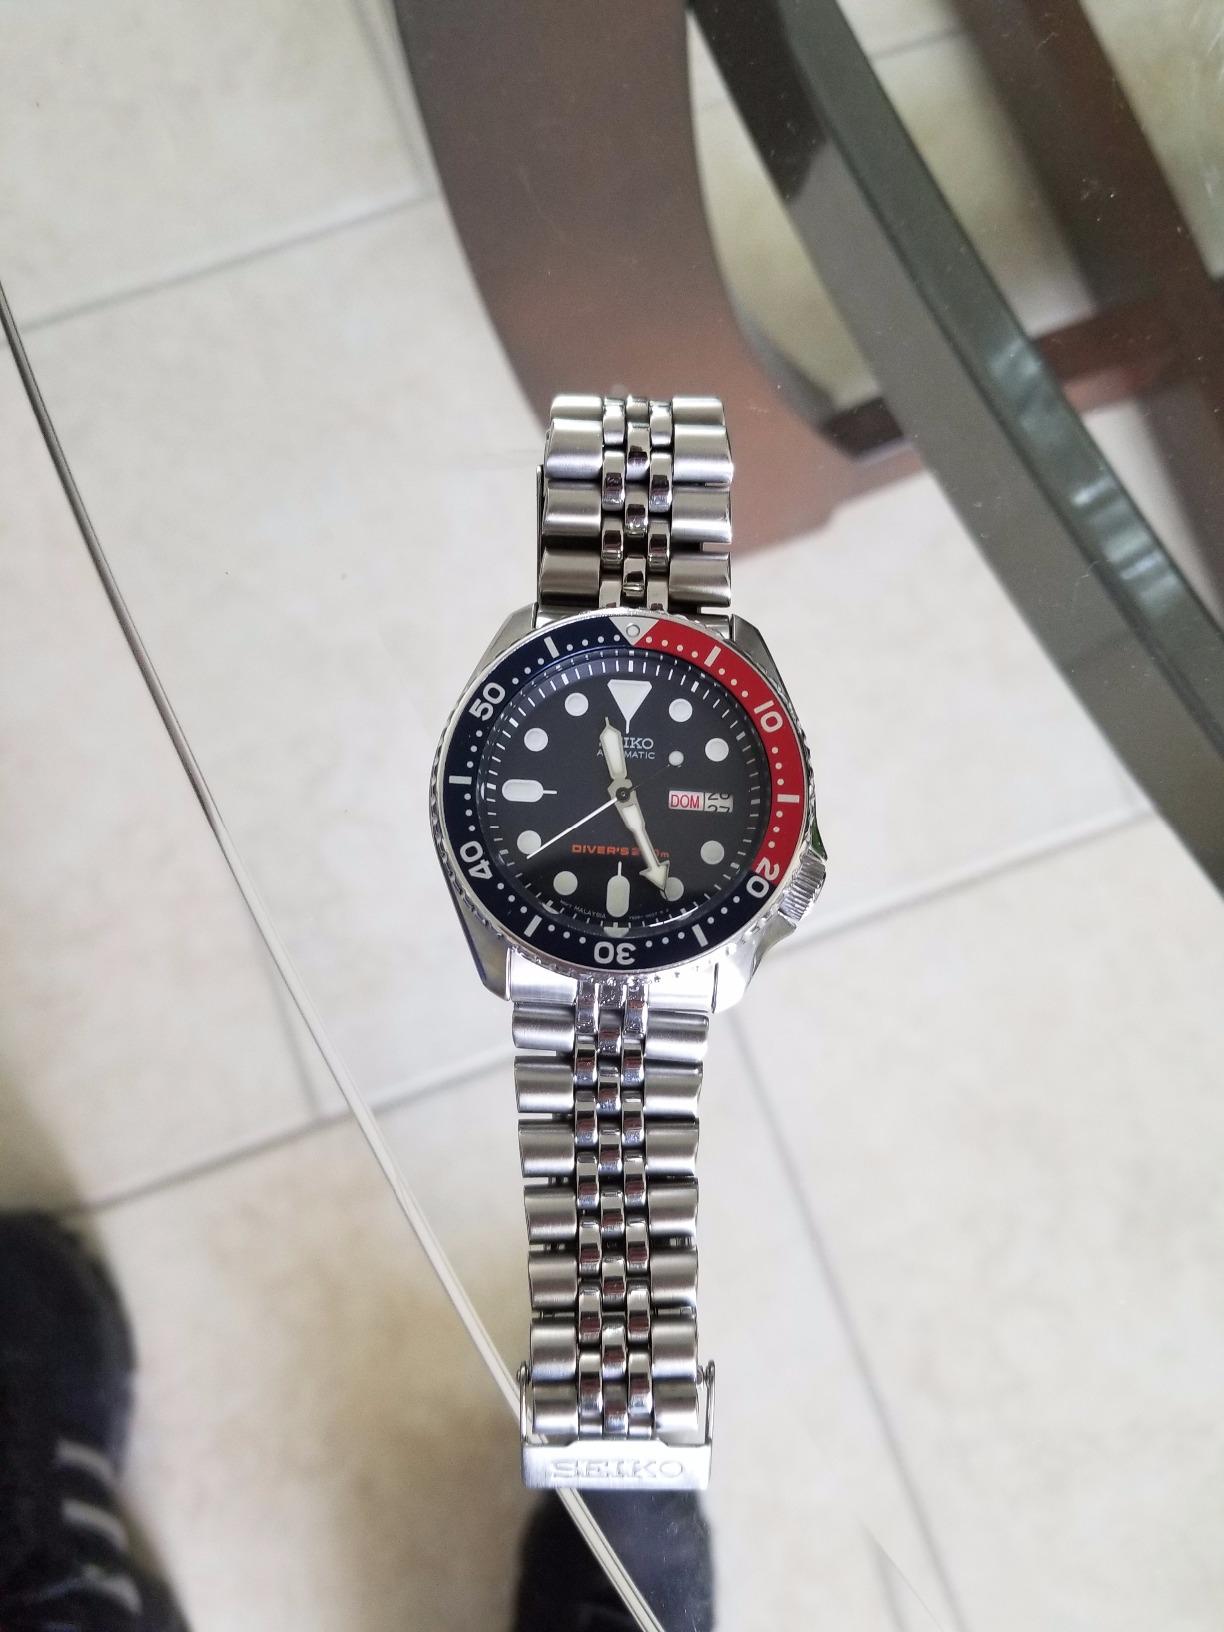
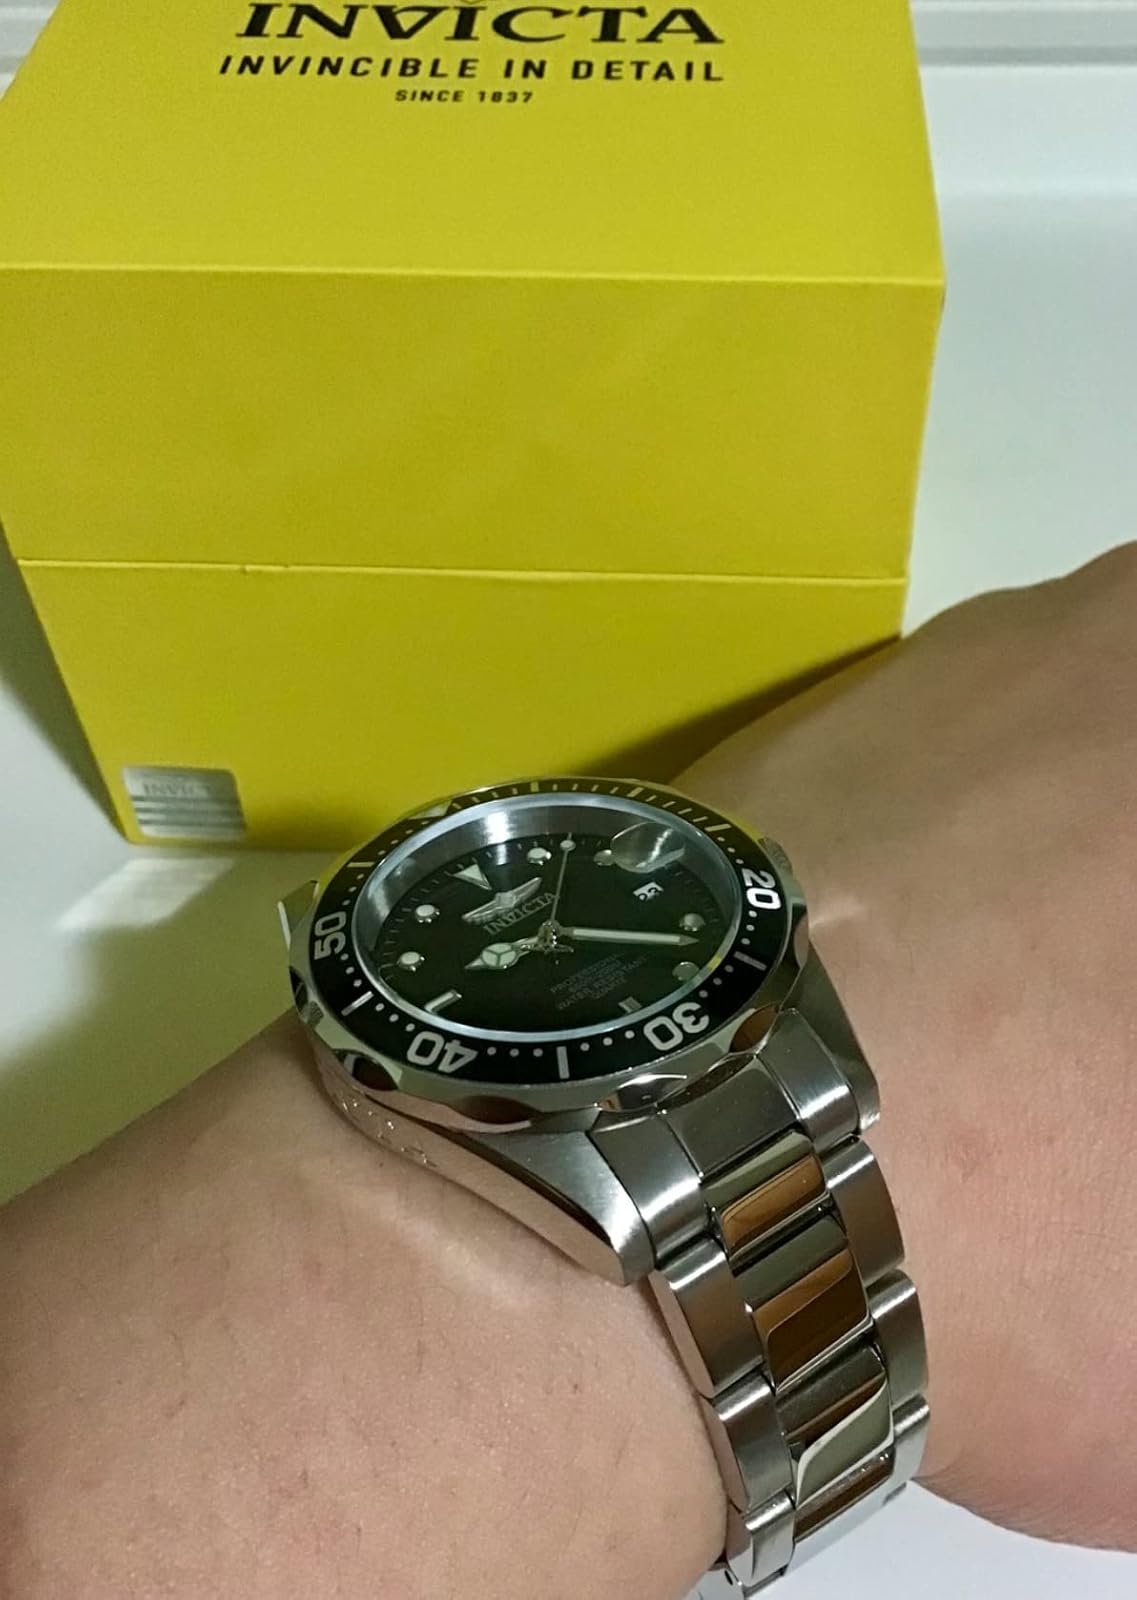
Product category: accessories_watch
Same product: no